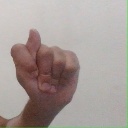
अक्षर: ट